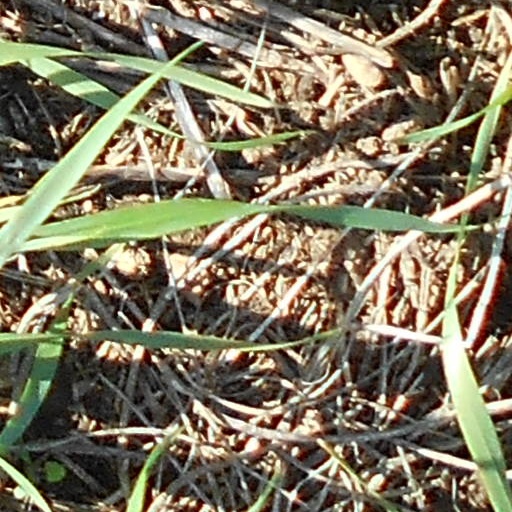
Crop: wheat